List of Saracens F.C. records and statistics

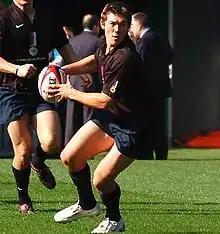
Saracens record appearance holder Alex Goode.

The following players have recorded the most appearances for Saracens across all competitions: